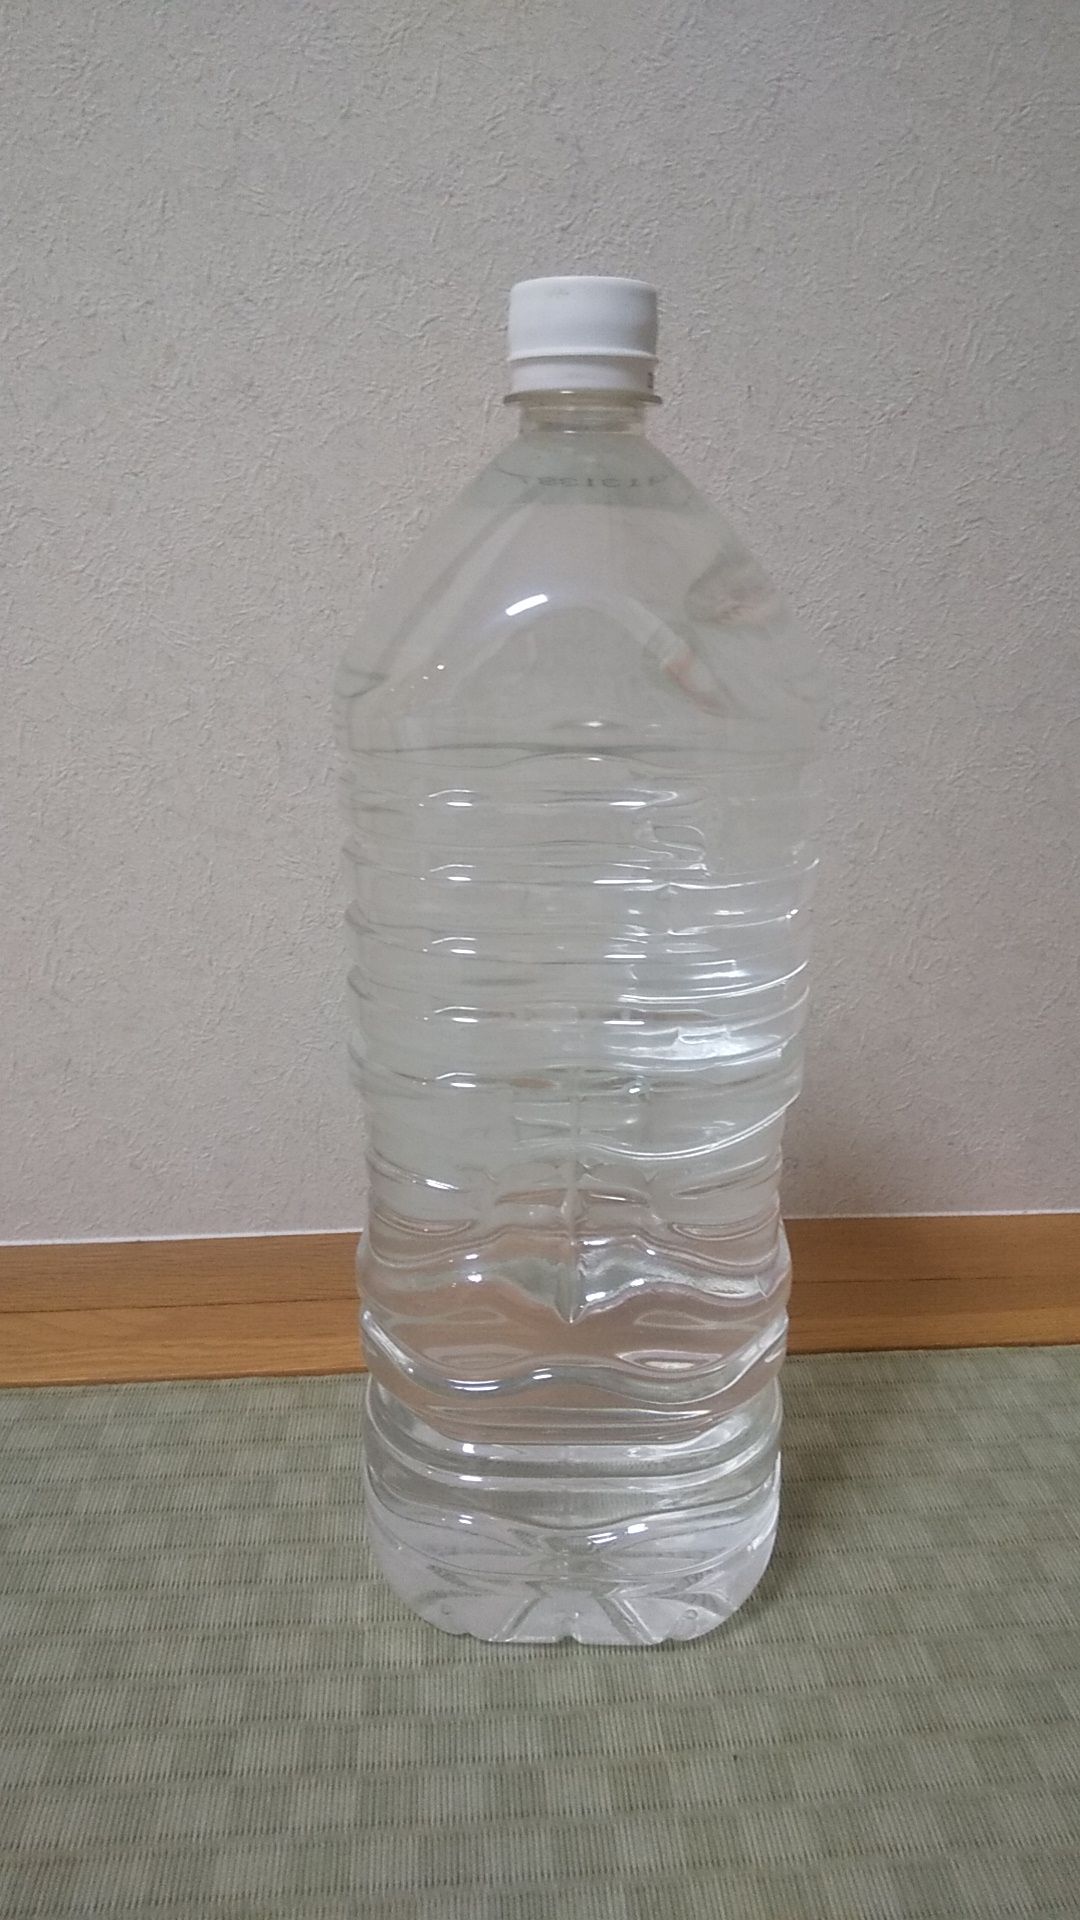
Label: plastic